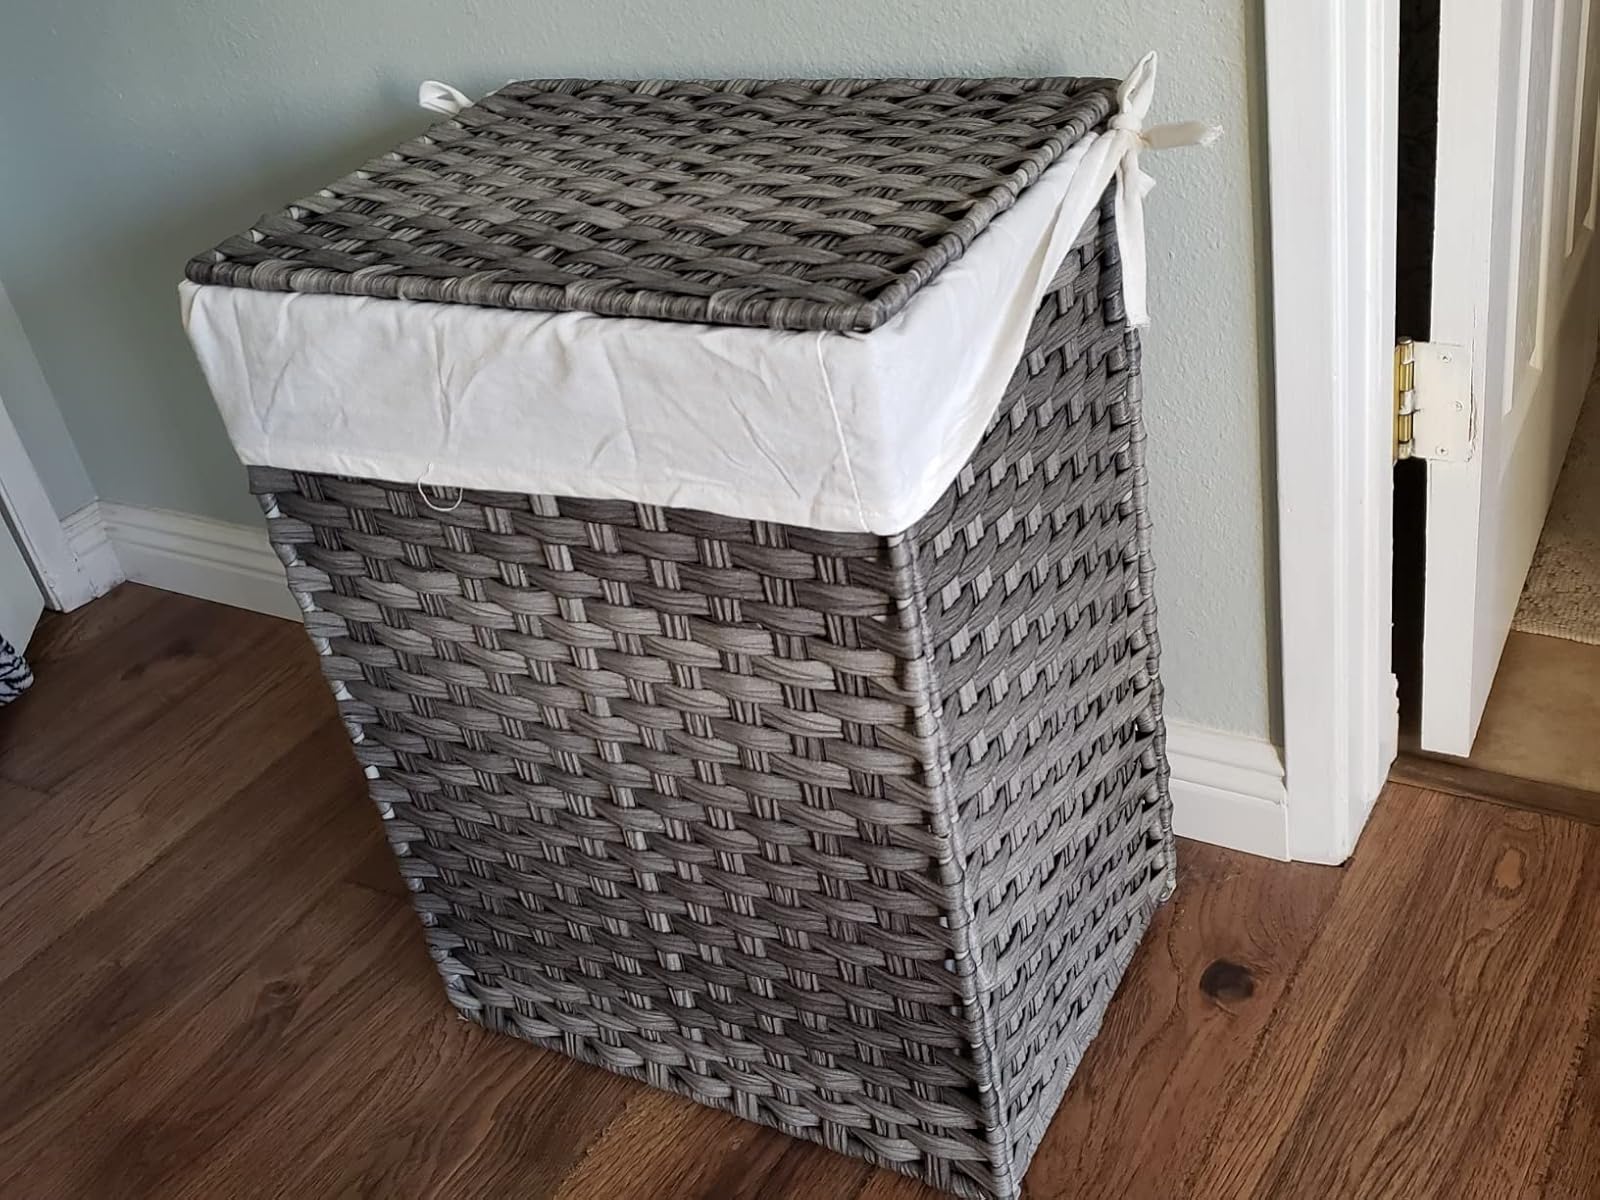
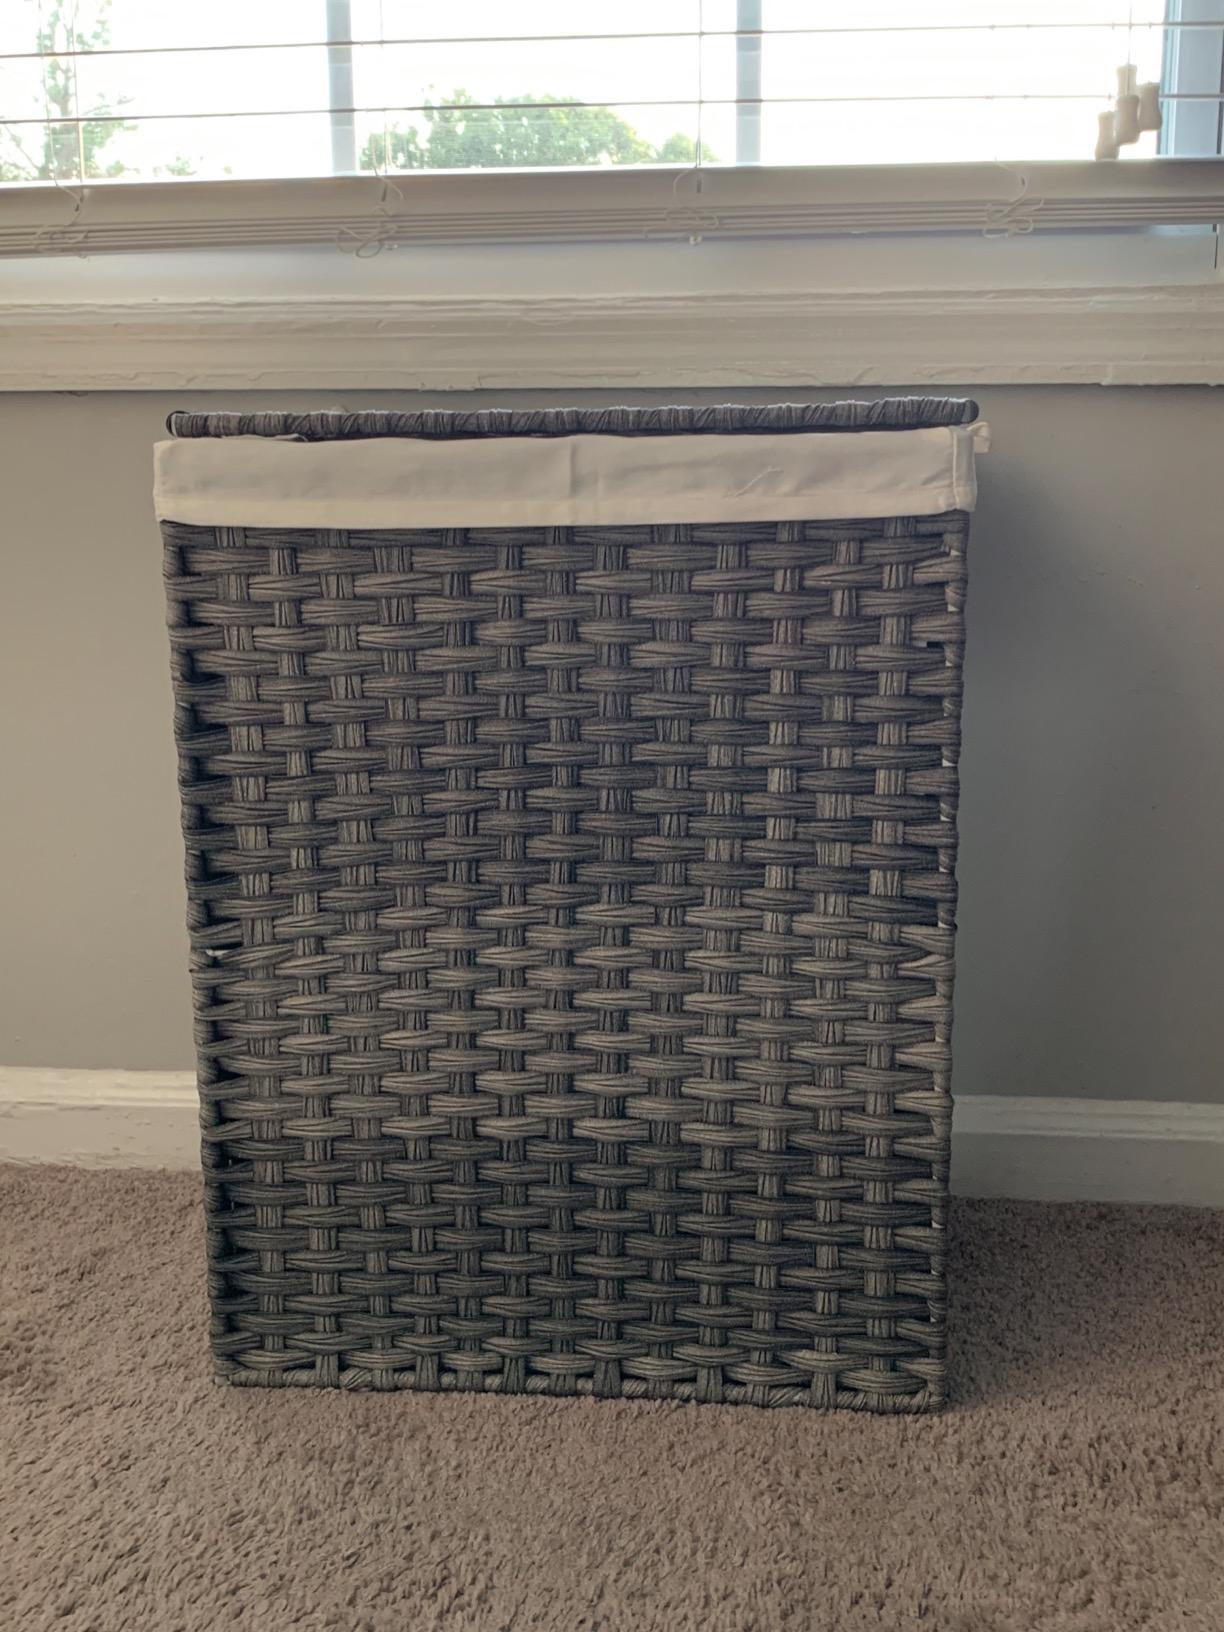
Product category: items_hamper
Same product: yes